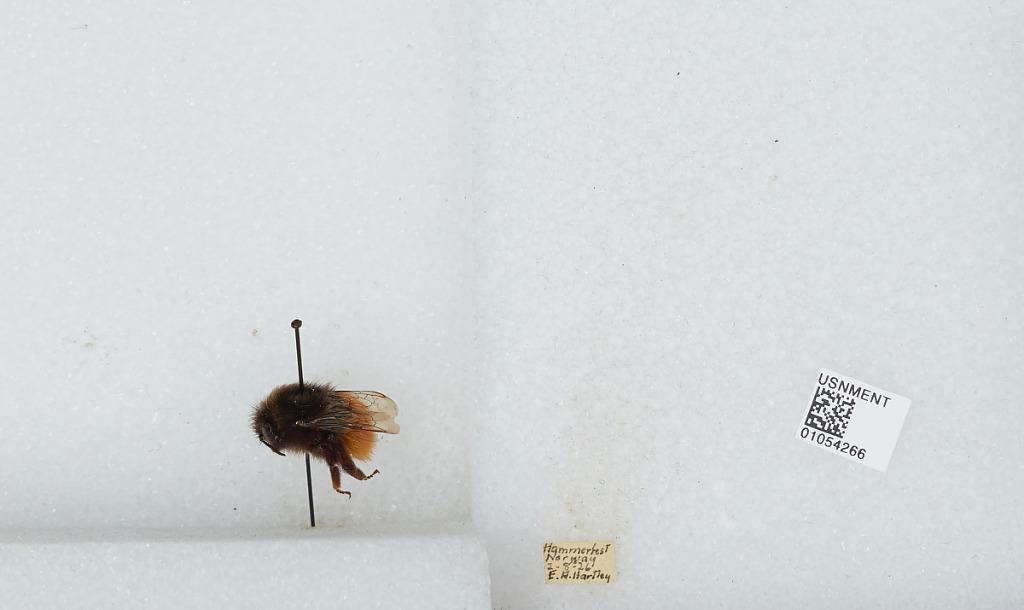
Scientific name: Bombus sp.
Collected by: E. Hartley
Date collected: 1926-8-2
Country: Norway
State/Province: Troms og Finnmark
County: Hammerfest
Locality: Hammerfest
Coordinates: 70.6625, 23.6833